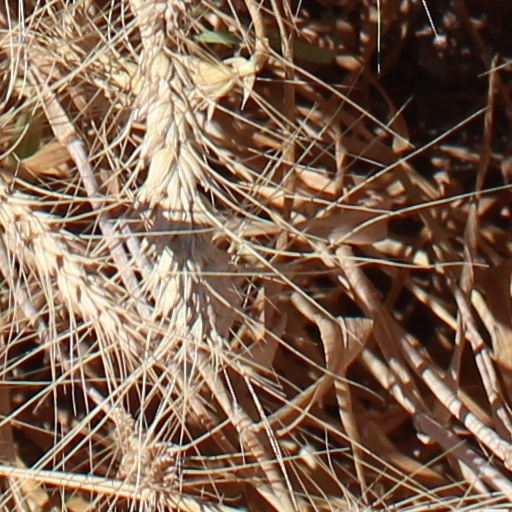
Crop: wheat